Maritime republics

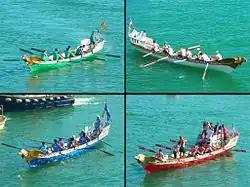
The four boats participating in the Regatta

Around the mid-15th century, Genoa stipulated an alliance with Florence and Milan, headed by Charles VII of France. Meanwhile, Venice sided with Alfonso V of Aragon, who occupied the throne of Naples. Due to the rivalry of the Italian States, two great coalitions were formed, and foreign intervention in the peninsula steadily increased.